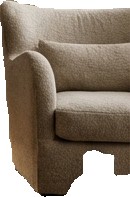
Surface category: sofa